English-speaking Quebecers

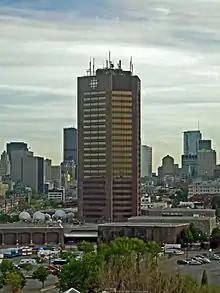
Radio-Canada building in Montreal

English-language media tend to come from outside the province. Most local English-language media are based in the Montreal area.